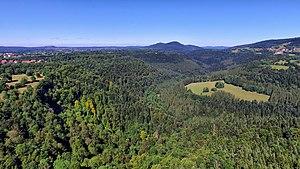
La vallée de la Reverotte au niveau de La Sommette
La Reverotte, est une rivière française, du département du Doubs, dans la région Bourgogne-Franche-Comté, et un affluent du Dessoubre, donc un sous-affluent du Rhône par le Doubs et la Saône.
Plaimbois-Vennes est une commune française située dans le département du Doubs en région Bourgogne-Franche-Comté.